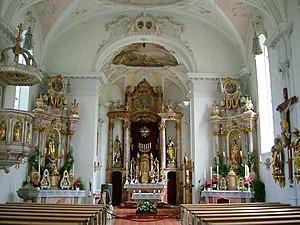
Wildsteig est une commune allemande, dans le Land de Bavière. C'est un village agricole de moyenne montagne comptant un millier d'habitants. Il se trouve au centre de la région du Pfaffenwinkel entre l'Ammer et le Lech, en Haute-Bavière. Non loin de là se trouve l'église de pèlerinage de la Wies ainsi que les monastères de Rottenbuch, Steingaden et Ettal.